Hamza bin Laden

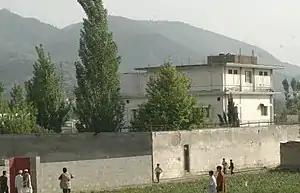
Osama bin Laden's last home, in Abbottabad

Interrogation of the surviving wives of Osama bin Laden by Pakistani intelligence after the raid on the Abbottabad compound revealed Hamza was the only person missing among those thought to be there. He was not among those killed or injured. The raid conducted by the SEAL team was thorough: infrared technology, as well as ground troops, remained confident nobody inside the compound had escaped. There were no hidden exit tunnels from the compound.